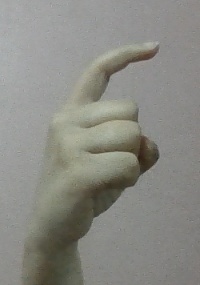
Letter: ra